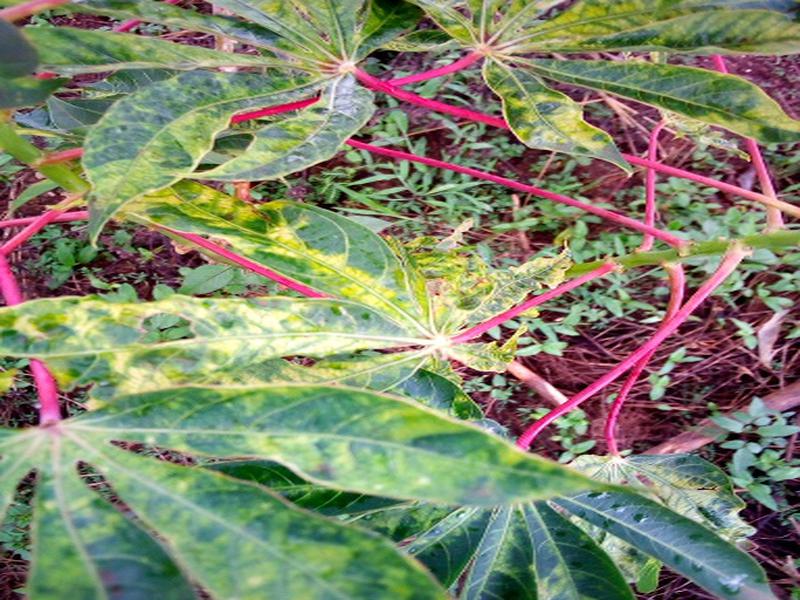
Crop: cassava
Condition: mosaic_disease